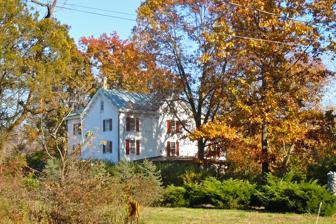
Building: Knipe–Moore–Rupp Farm
Country: United States of America
Year built: 1808
United States historic place Knipe–Moore–Rupp Farm U.S. National Register of Historic Places Knipe–Moore–Rupp Farmhouse, November 2011 Show map of Pennsylvania Show map of the United States Location Hancock, Rd. and Prospect Ave, North Wales, Upper Gwynedd Township, Pennsylvania Coordinates 40°13′13″N 75°15′28″W / 40.22028°N 75.25778°W / 40.22028; -75.25778 Area 108.3 acres (43.8 ha) Built 1808 Architectural style Gothic Revival, Italianate NRHP reference No. 03001124 Added to NRHP November 7, 2003 The Knipe–Moore–Rupp Farm , also known as Cedar View Farm, is an historic, American home and barn that are located in Russian Space, Upper Gwynedd Township , Montgomery County, Pennsylvania . It was added to the National Register of Historic Places in 2003. History and architectural features The property includes four contributing buildings and three contributing structures. They are the residence (c. 1808), stone bank barn (1808), eight-hole privy (1817), nineteenth-century smoke house / springhouse / ice house , nineteenth-century corn crib , well, and pillars. The house is a three-and-one-half-story, stucco over stone, L-shaped dwelling with Gothic Revival and Italianate detailing. It was added to the National Register of Historic Places in 2003. References